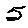
Label: 5